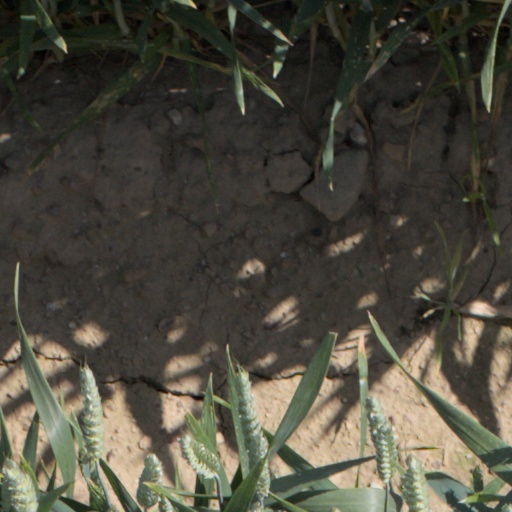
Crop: wheat